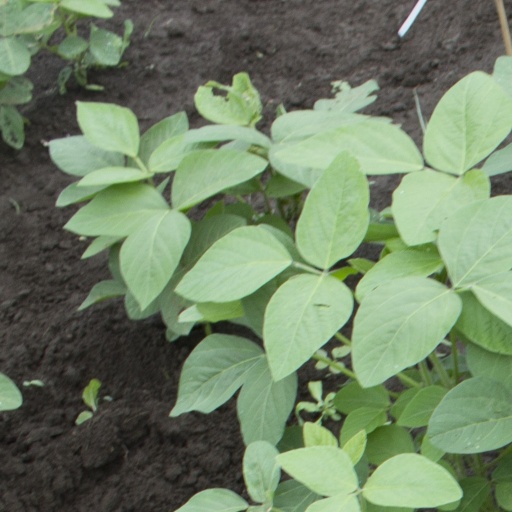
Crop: soybean